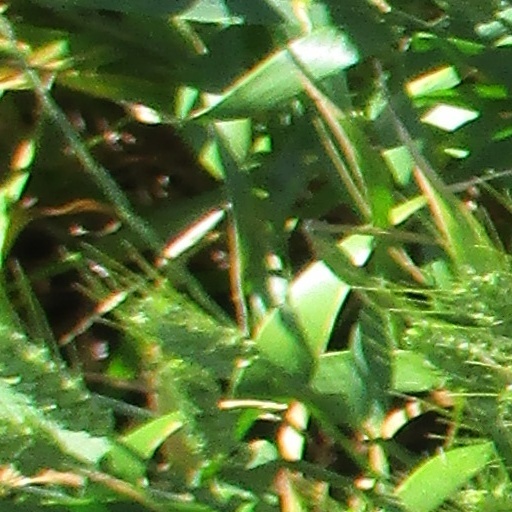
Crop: wheat